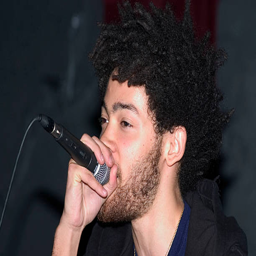
musical artist , son of a cappella artist , performs with his group during music and poetry .